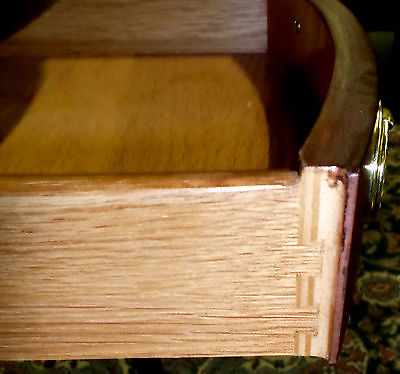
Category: table